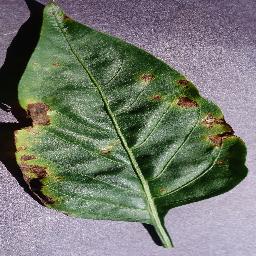
Label: Pepper,_bell___Bacterial_spot